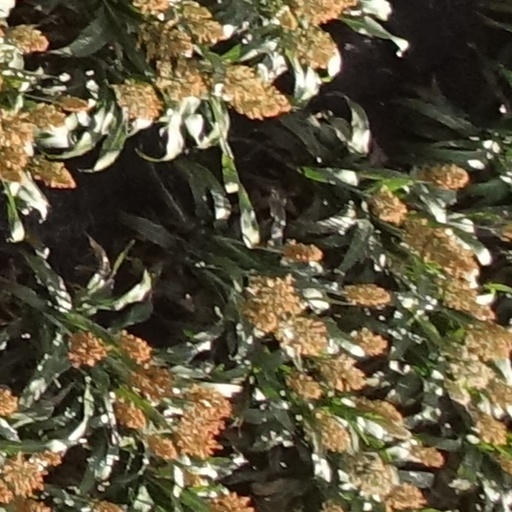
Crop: sorghum